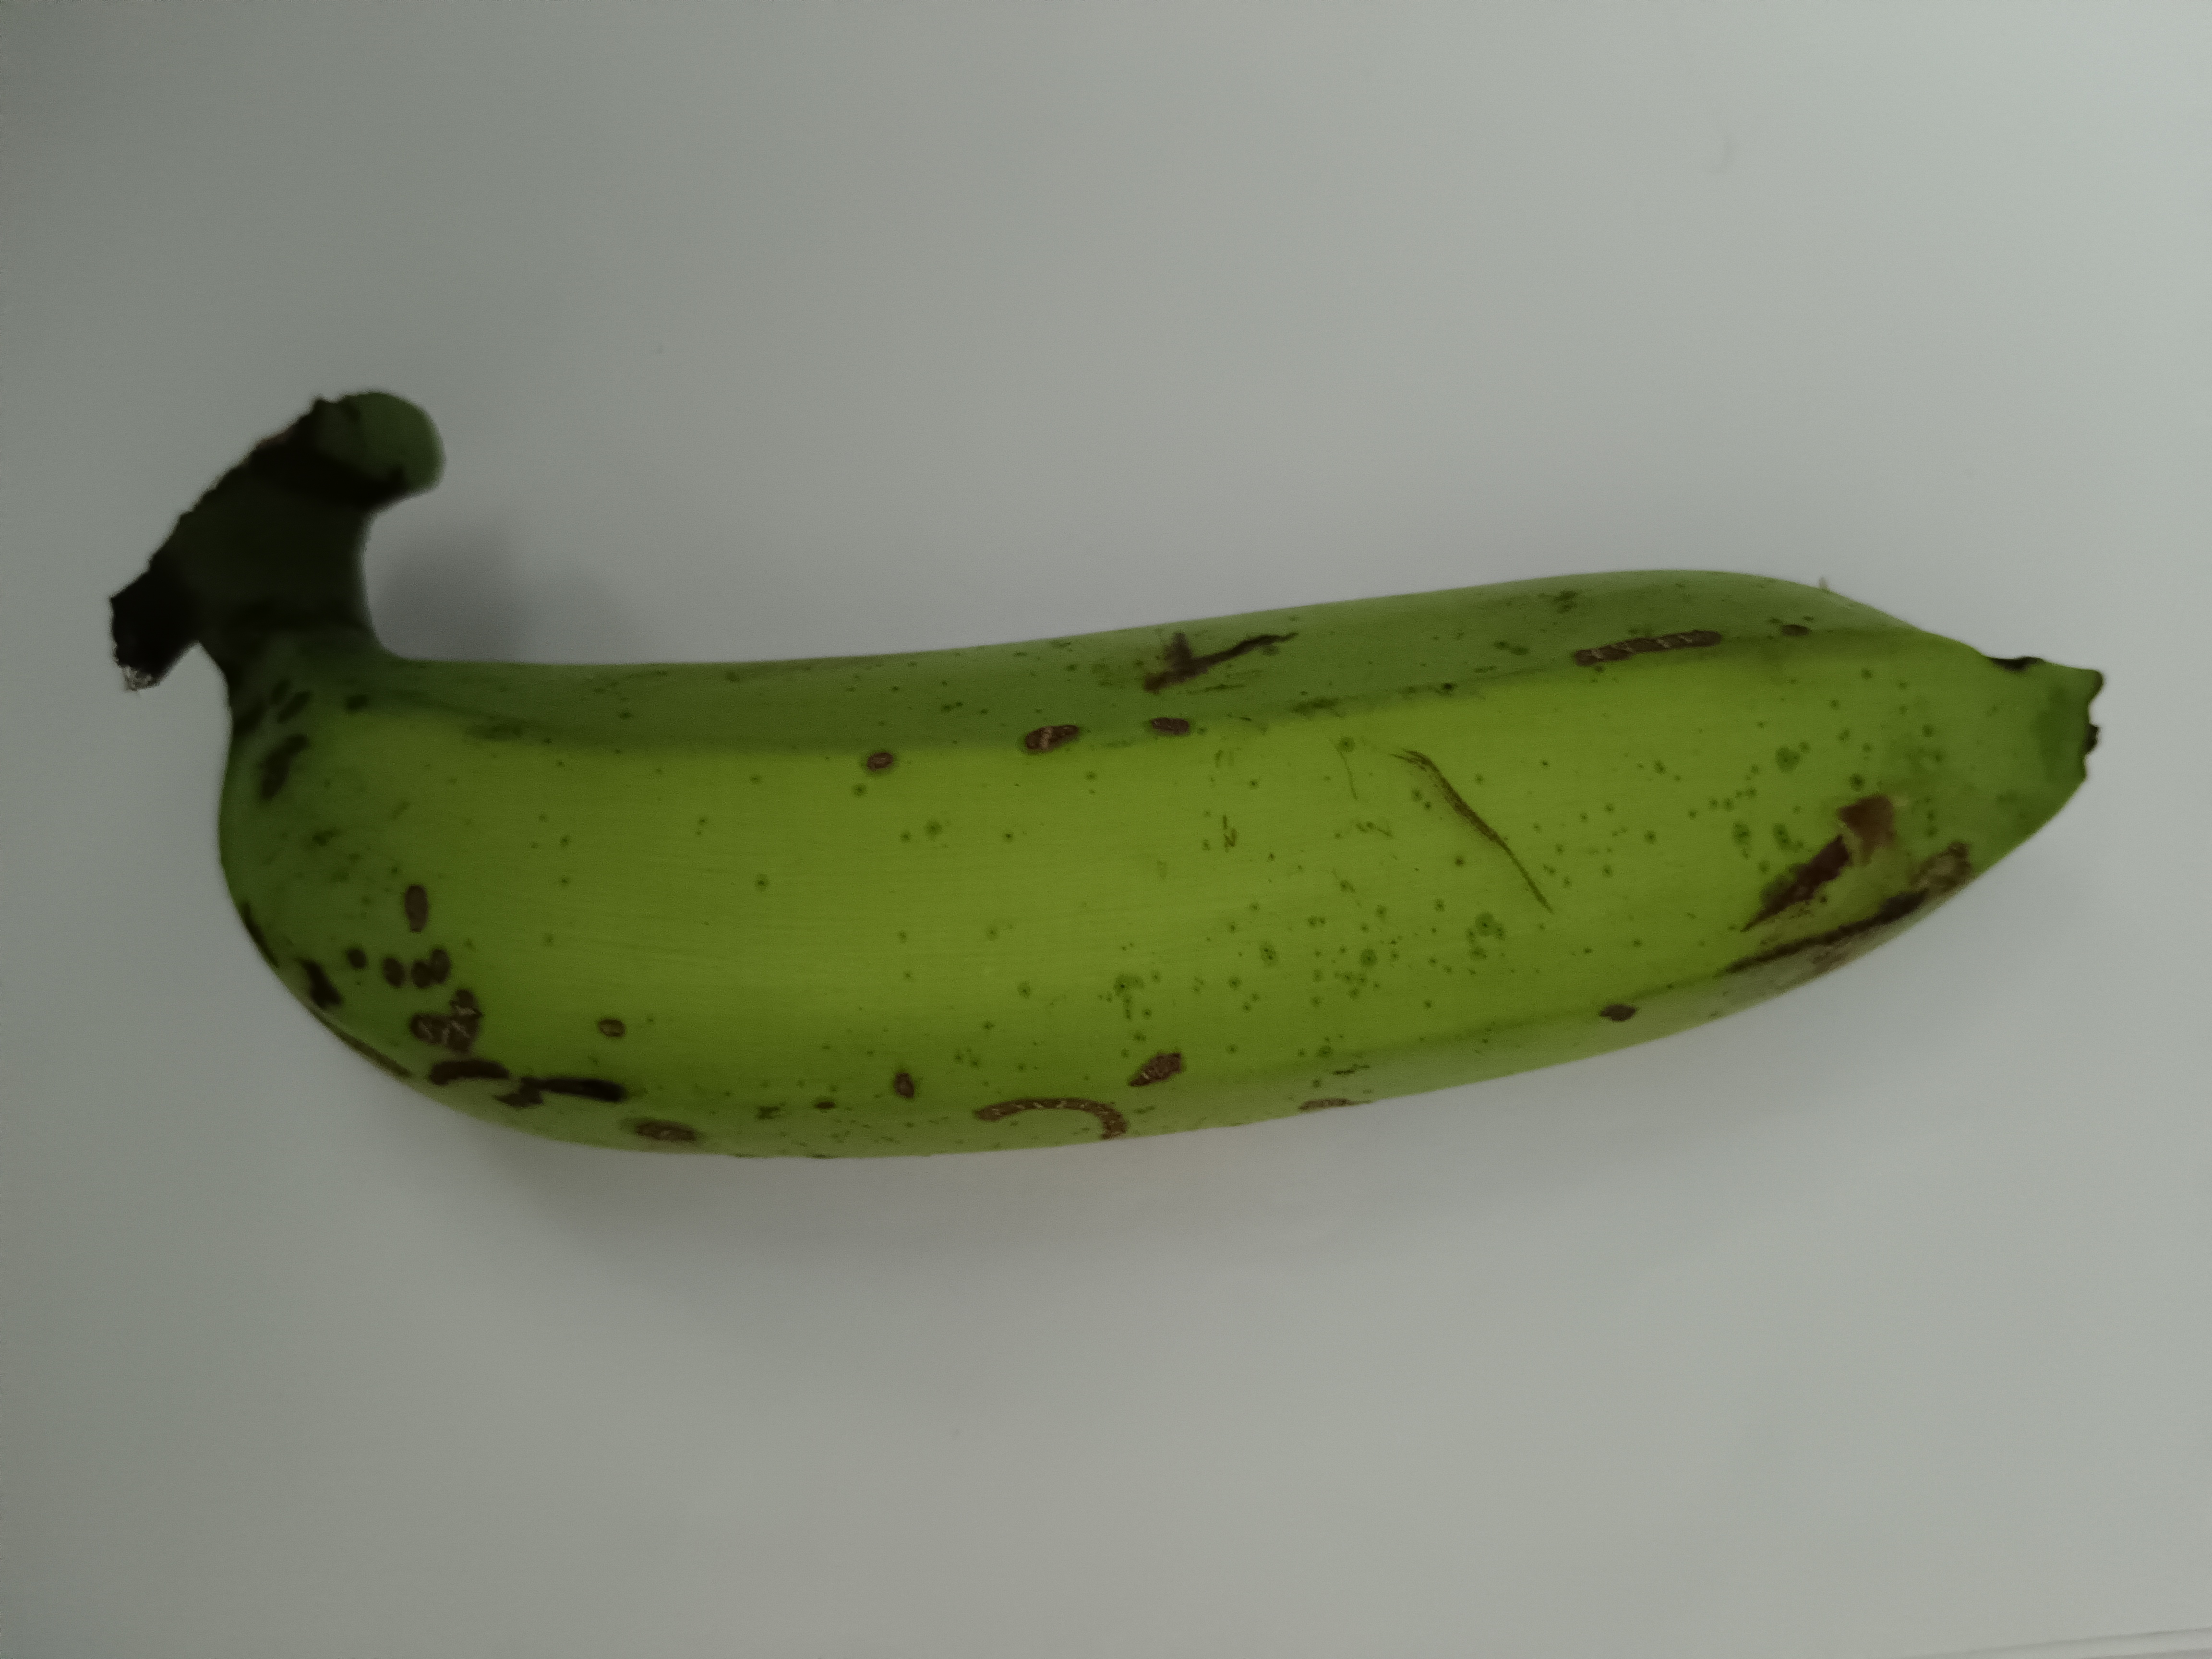
Banana variety: Shagor